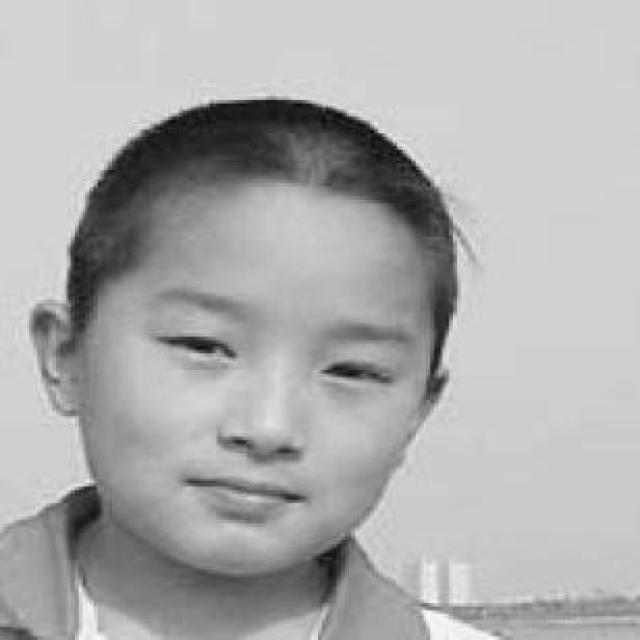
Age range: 0-12